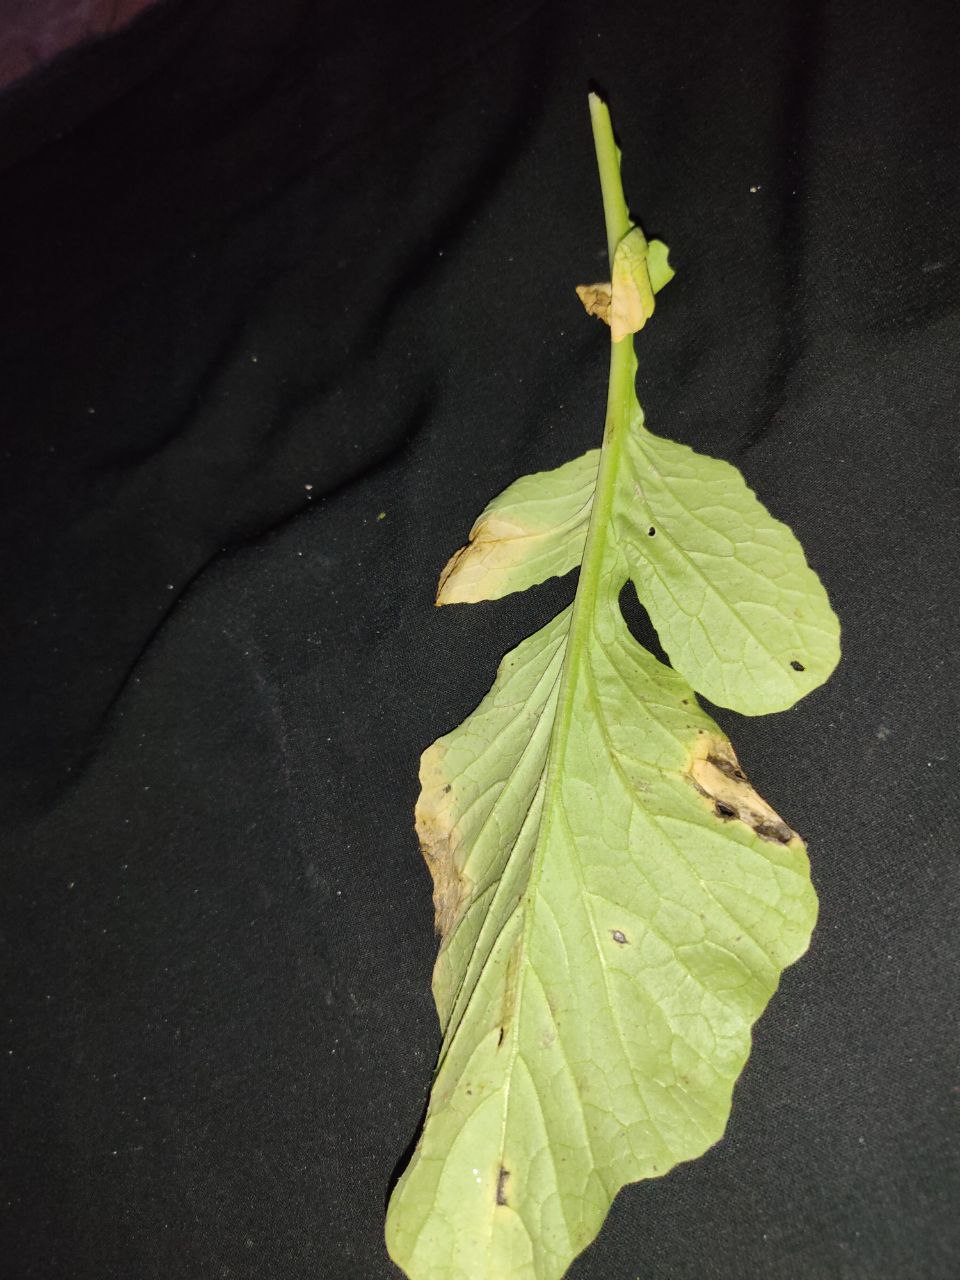
Label: Downey mildew